Ballachulish

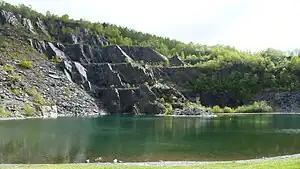
Ballachulish slate quarry

The principal industry is now tourism. The Ballachulish Hotel and Ballachulish House (until recently [2010] a country house hotel) are located near the narrows at (south) Ballachulish Ferry rather than in the "modern" village some to the east. Ballachulish House was reputed to be haunted, and the drive leading to it was ridden by a headless horseman.